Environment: real
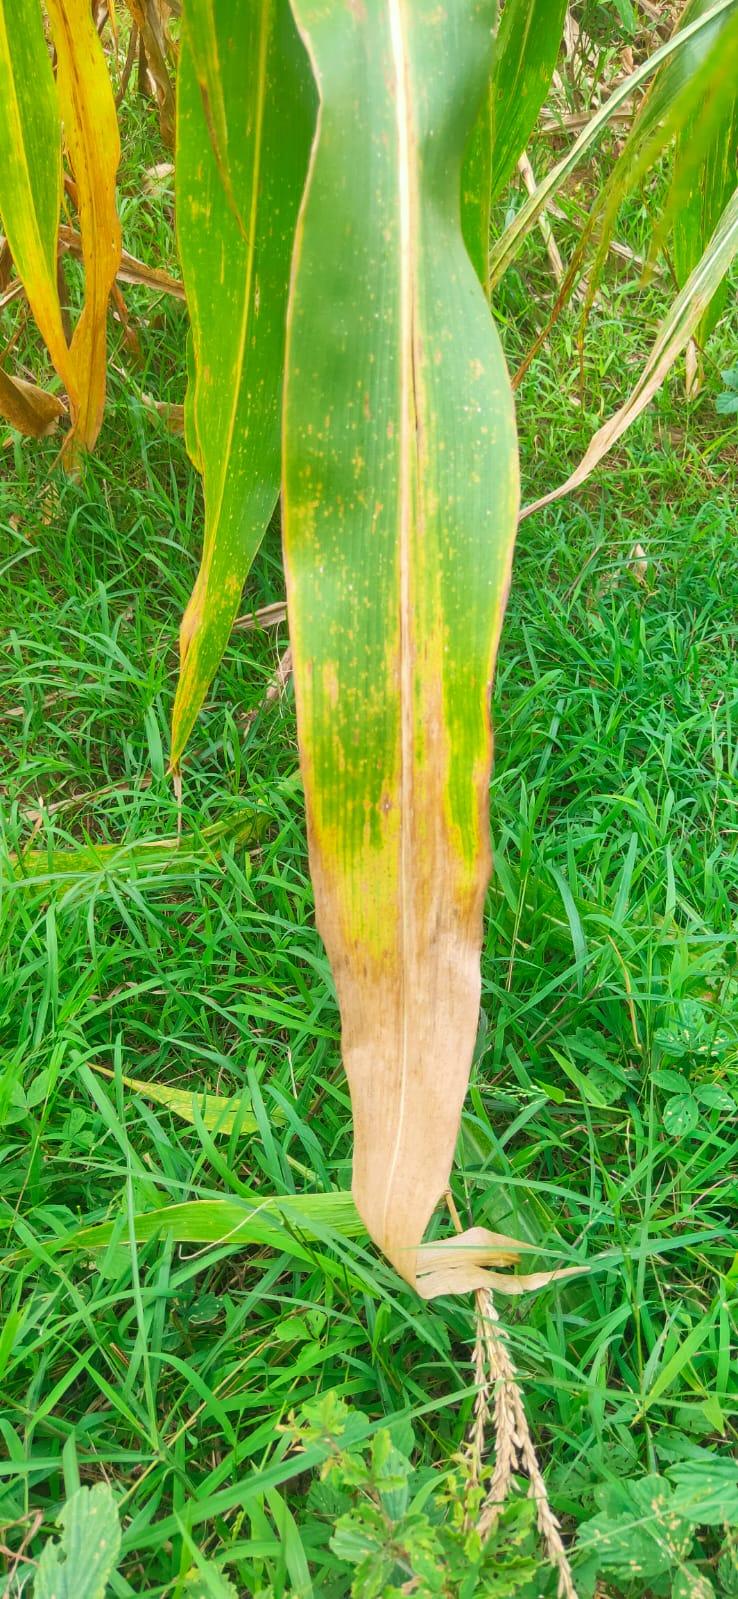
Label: nitrogen_deficiency